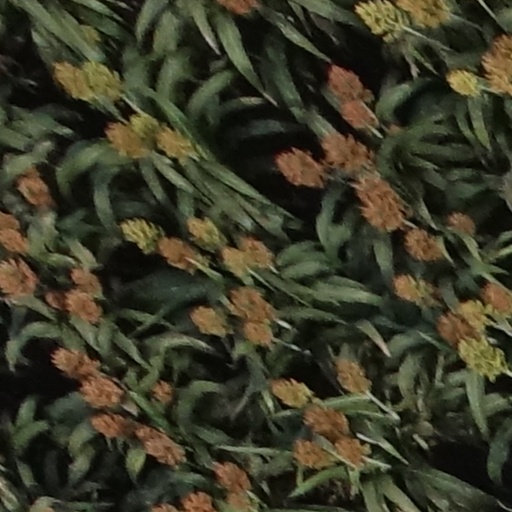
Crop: sorghum